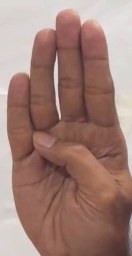
ASL sign: B